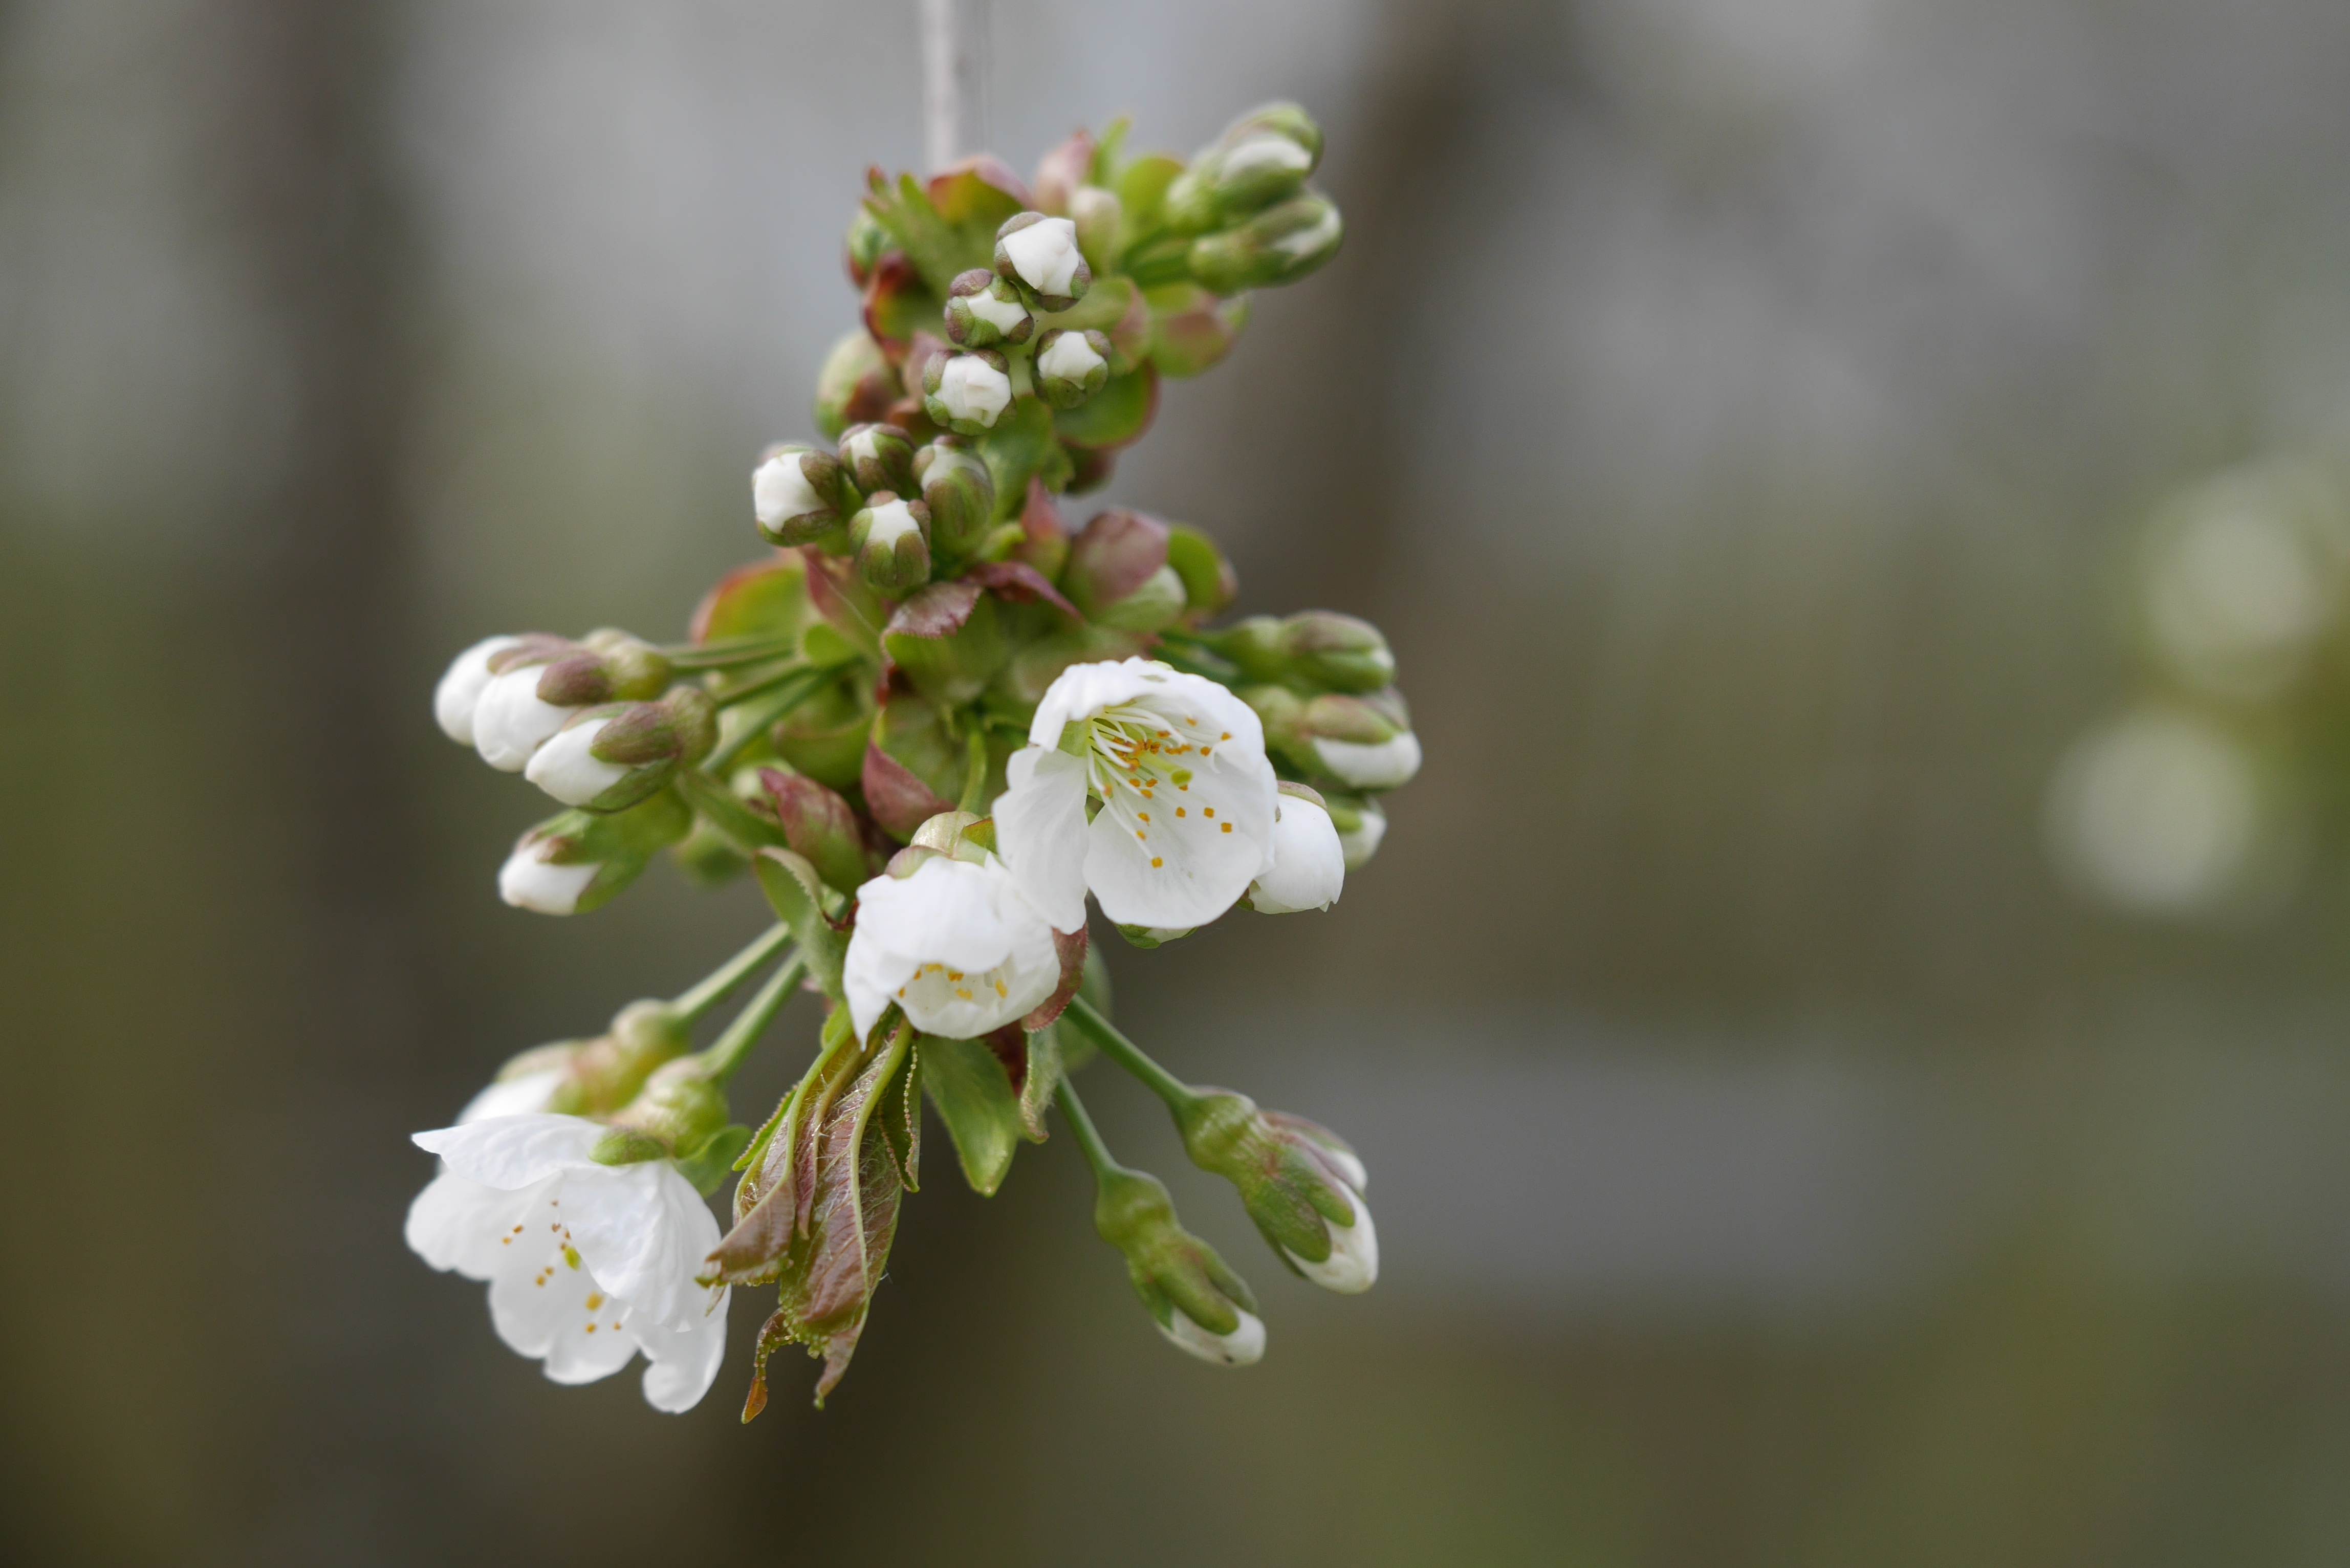
tree, nature, branch, blossom, plant, white, fruit, berry, flower, petal, bloom, floral, food, spring, green, produce, natural, botany, blooming, garden, flora, season, wildflower, close up, japanese, shrub, april, springtime, blossoming, cherry, macro photography, flowering plant, cherry blossoms, land plant